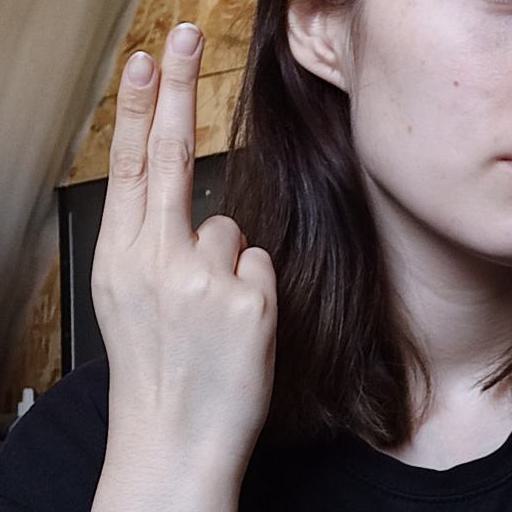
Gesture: two_up_inverted